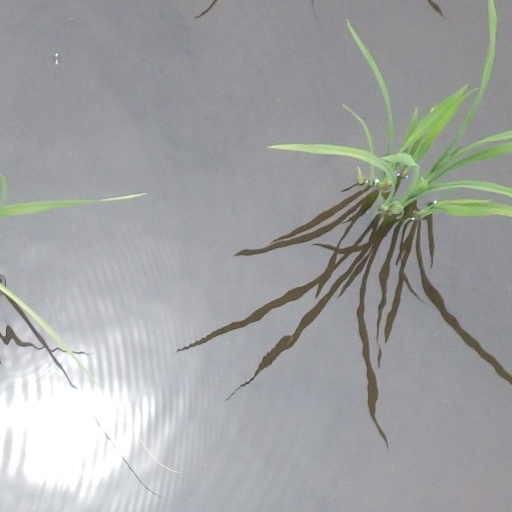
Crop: rice